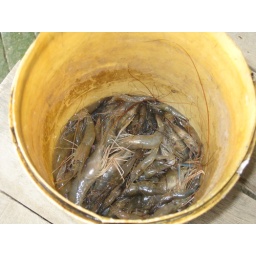
After letting us out, the boat driver got in the river and caught these shrimp by hand.